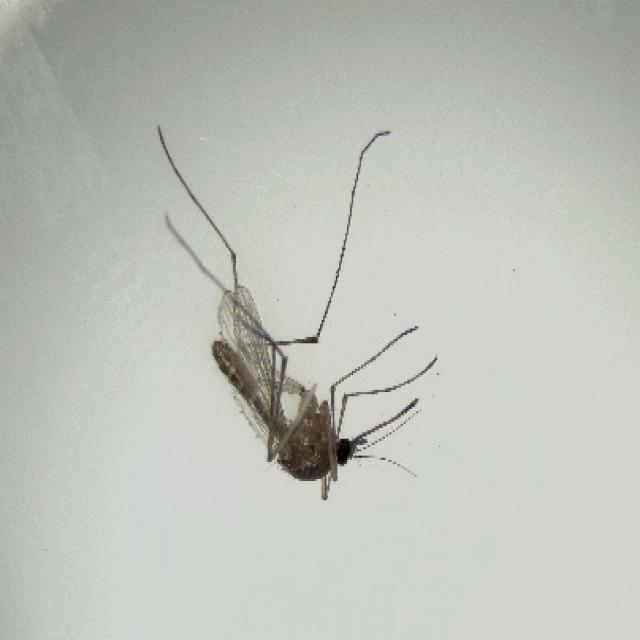
Species: culex_pipiens